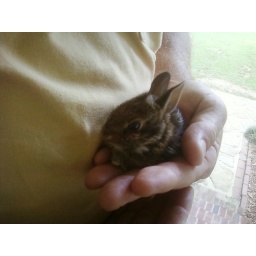
My dad found this tiny rabbit in our pasture. He was sooo cute :)taken with my cell phone